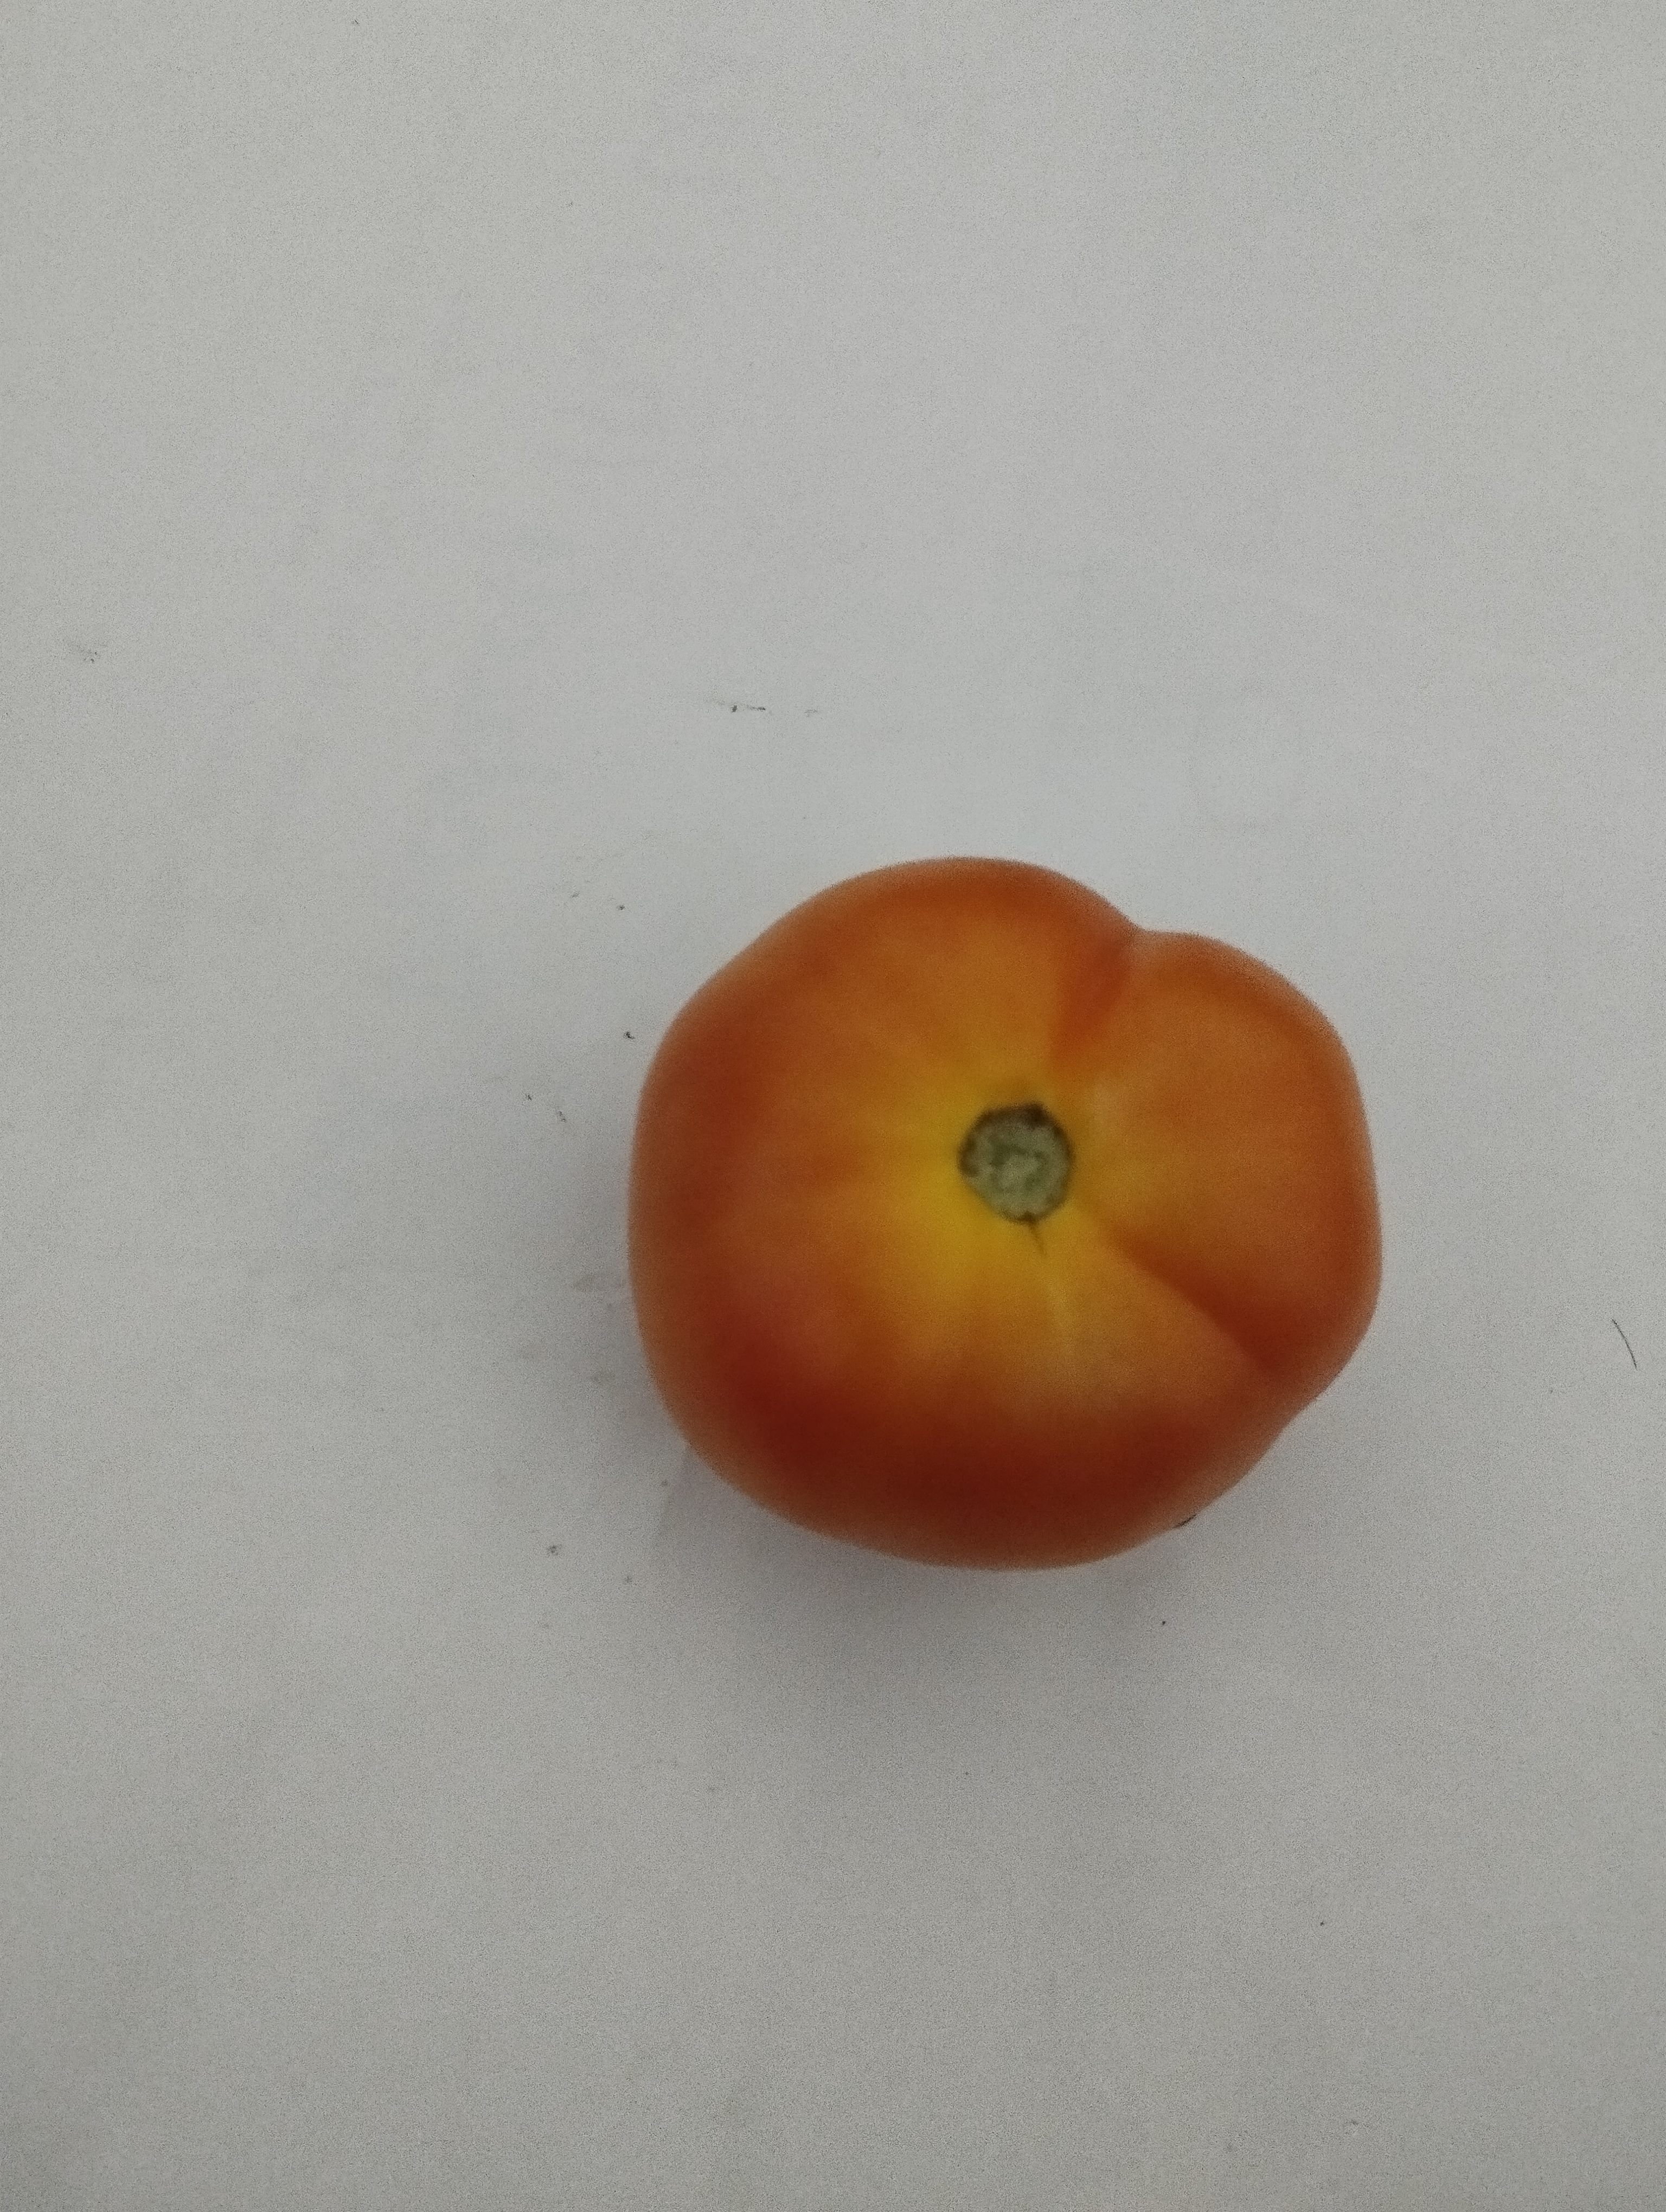
Label: Solanum Iycopersicum